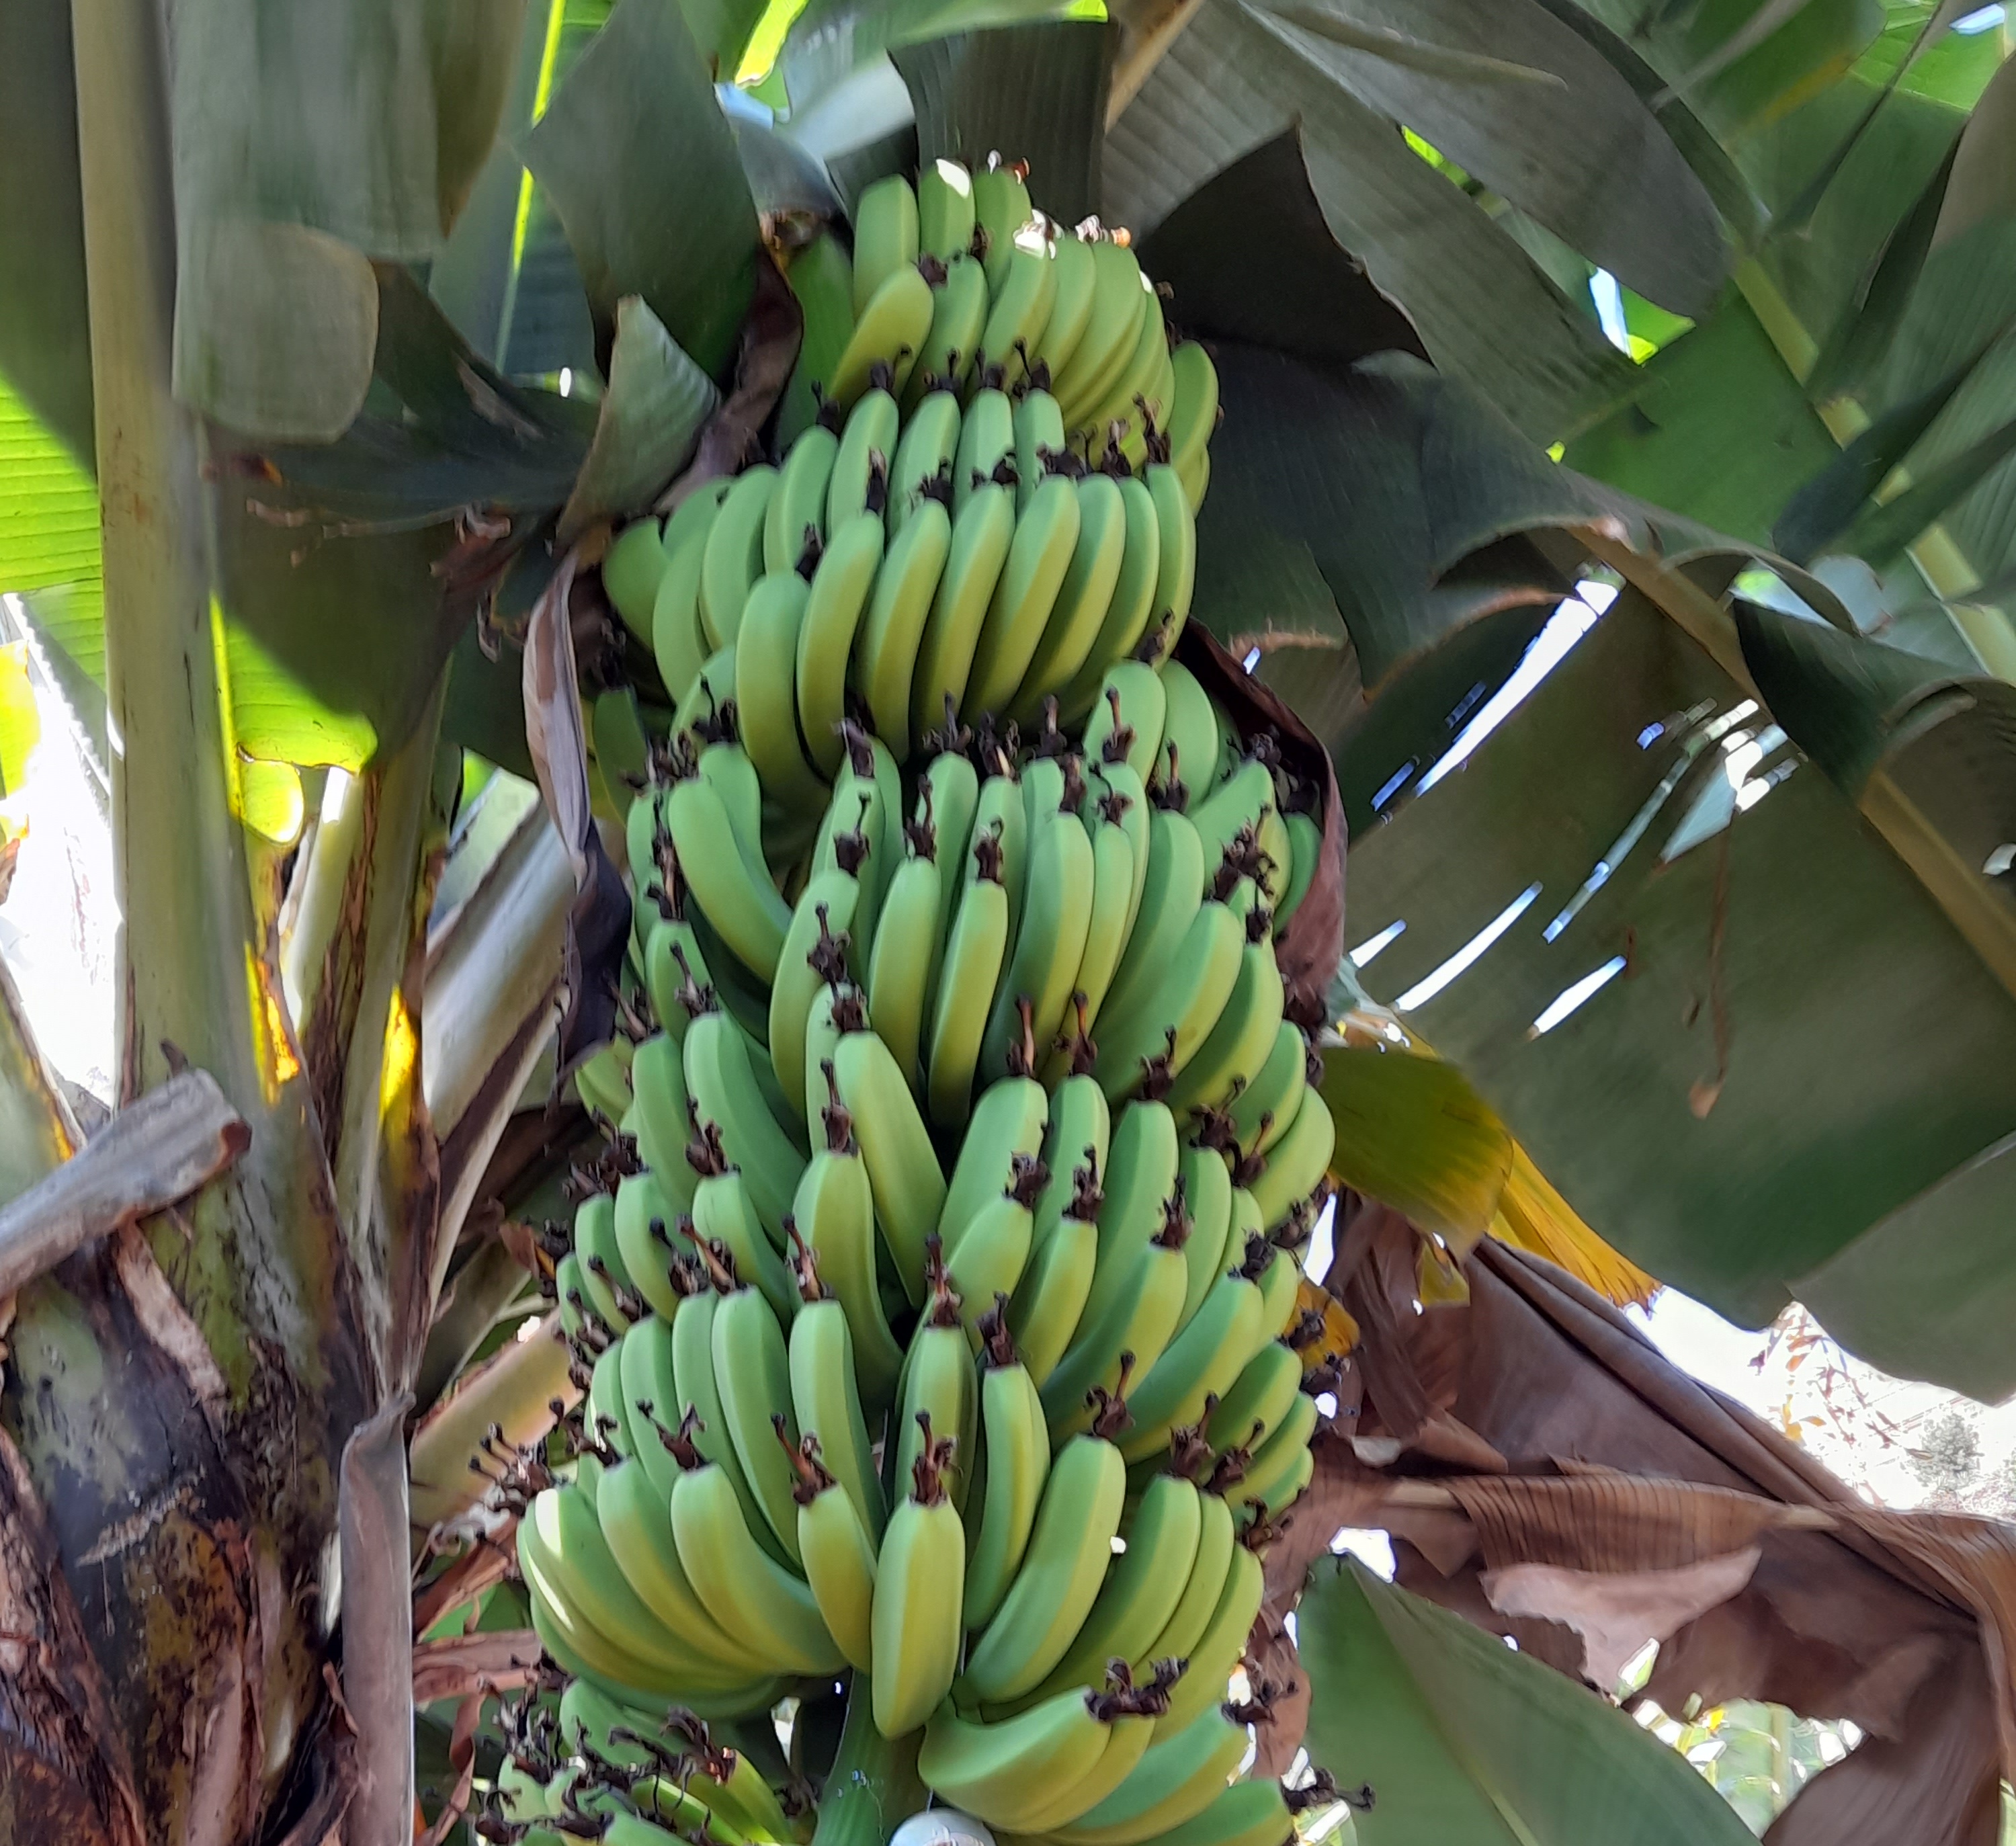
Label: Keep